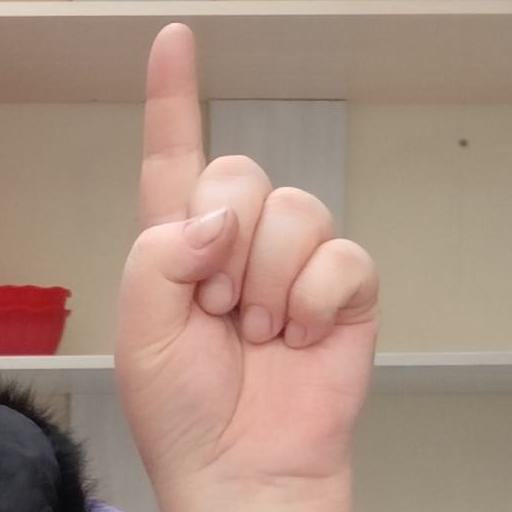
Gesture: one